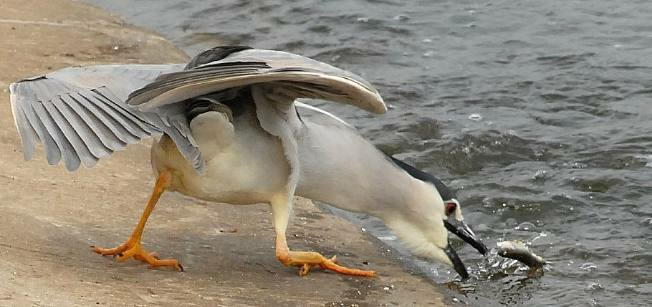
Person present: No